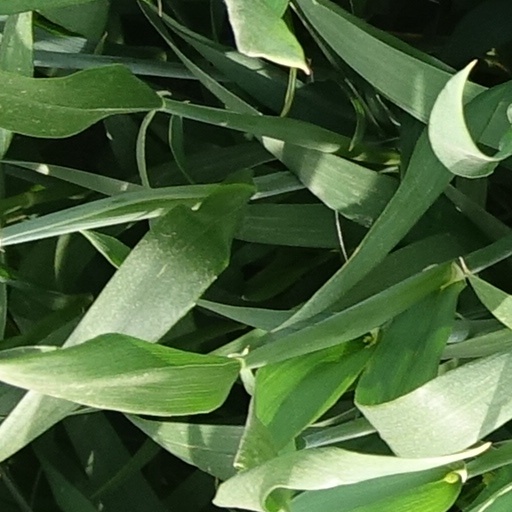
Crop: wheat